Kenka Bancho: Badass Rumble

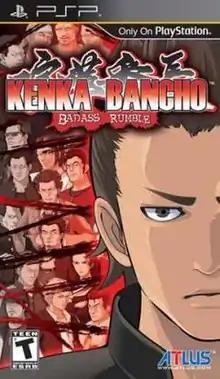
Official North American cover art

Kenka Bancho: Badass Rumble, known in Japan as , is a PlayStation Portable beat 'em up video game released in 2008 in Japan and Asia, and in 2009 in the United States. It follows the efforts of a Japanese "bancho" (delinquent leader) and his efforts to become Japan's top bancho by beating up all the other regional banchos during a field trip.